Plymouth railway station

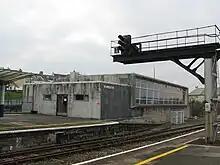
The signal box built in 1960

The station was originally controlled from two signal boxes. "North Road East" was on the north side of the line to the east of the station, while "North Road West" was on the south side of the line at the west end of the station where it could control the junction of the original lines to Millbay with the new Cornwall Loop Line to Devonport. The adjacent signal boxes were at Mutley to the east, Cornwall Junction on the Millbay line, and Devonport Junction at the far end of the Cornwall Loop.